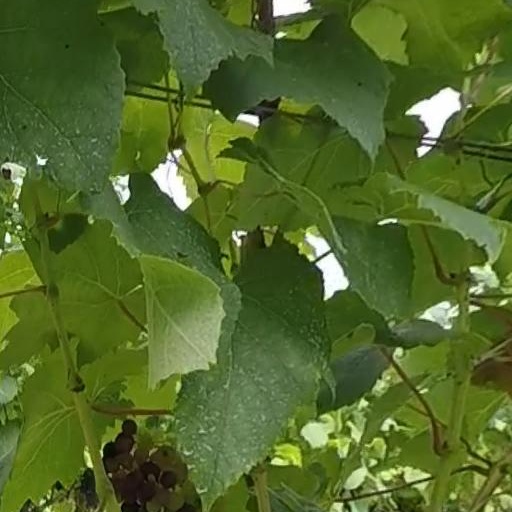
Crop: grape